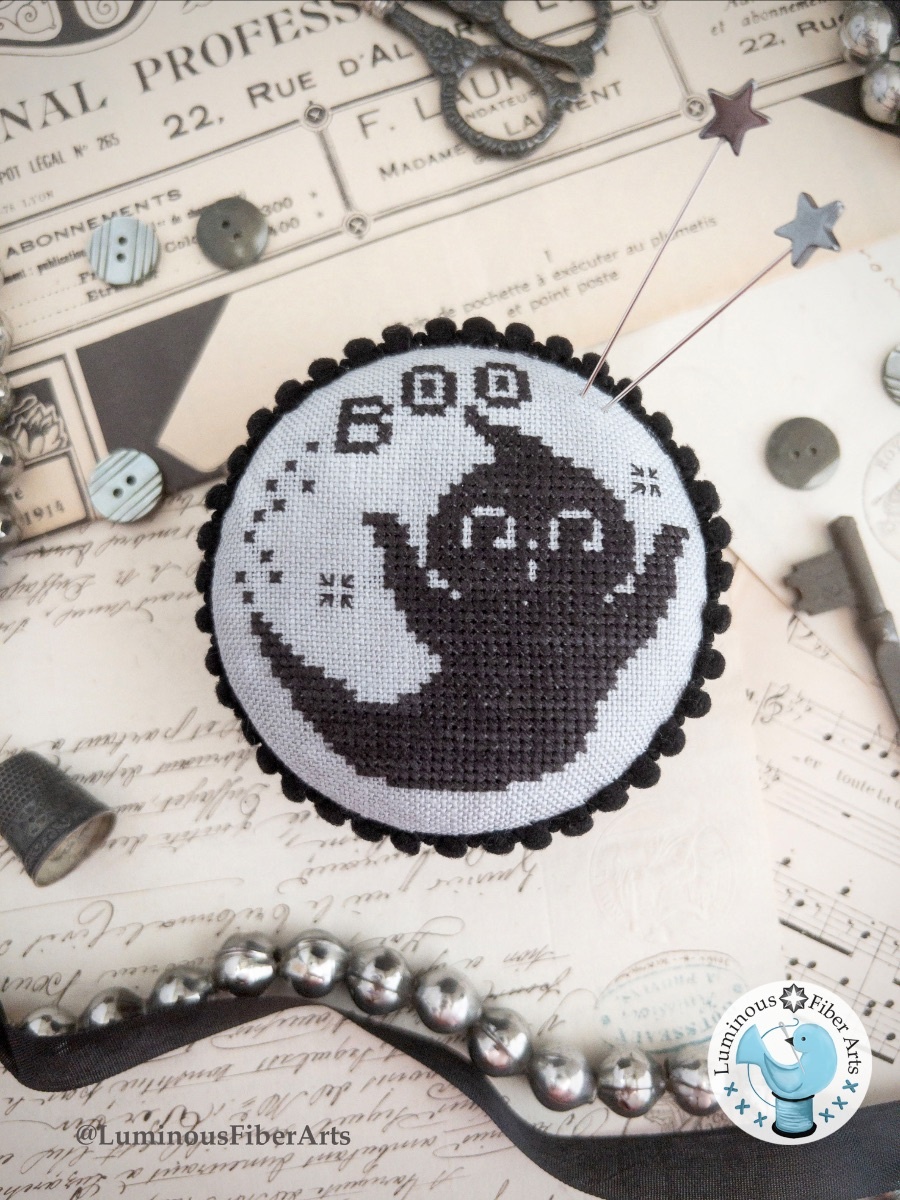
Boo Pin Drum
Luminous Fiber Arts Nashville Market Release ships after March 10, 2025 43 x 44 Threads used: Belle Soie Silks Black Crow
Brand: luminous fiber arts
Category: Arts & Entertainment > Hobbies & Creative Arts > Arts & Crafts > Crafting Patterns & Molds > Needlecraft Patterns > Needlepoint Patterns